CubeSat

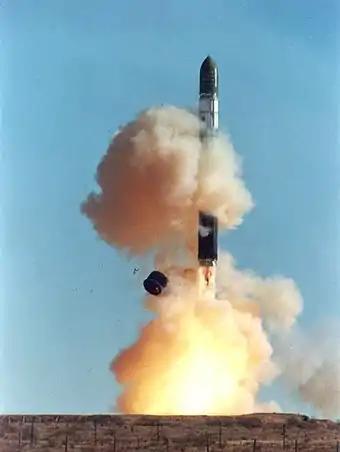
A Dnepr rocket launching from ISC Kosmotras

Unlike full-sized spacecraft, CubeSats can be delivered as cargo to, and deployed by, the International Space Station. This presents an alternative method of achieving orbit apart from deployment by a launch vehicle. NanoRacks and Made in Space are developing means of constructing CubeSats on the International Space Station.